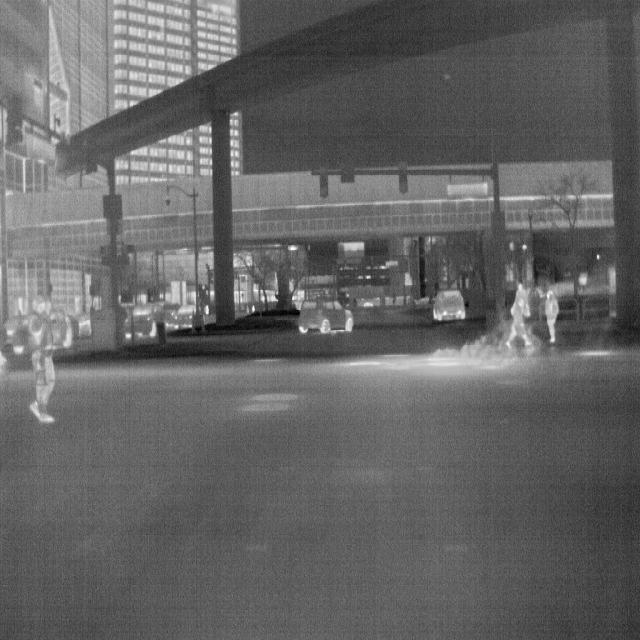
Detected objects:
label: person
label: person
label: person